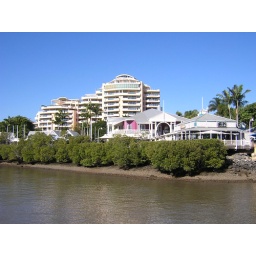
houses by the river